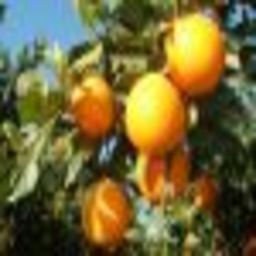
Label: Orange